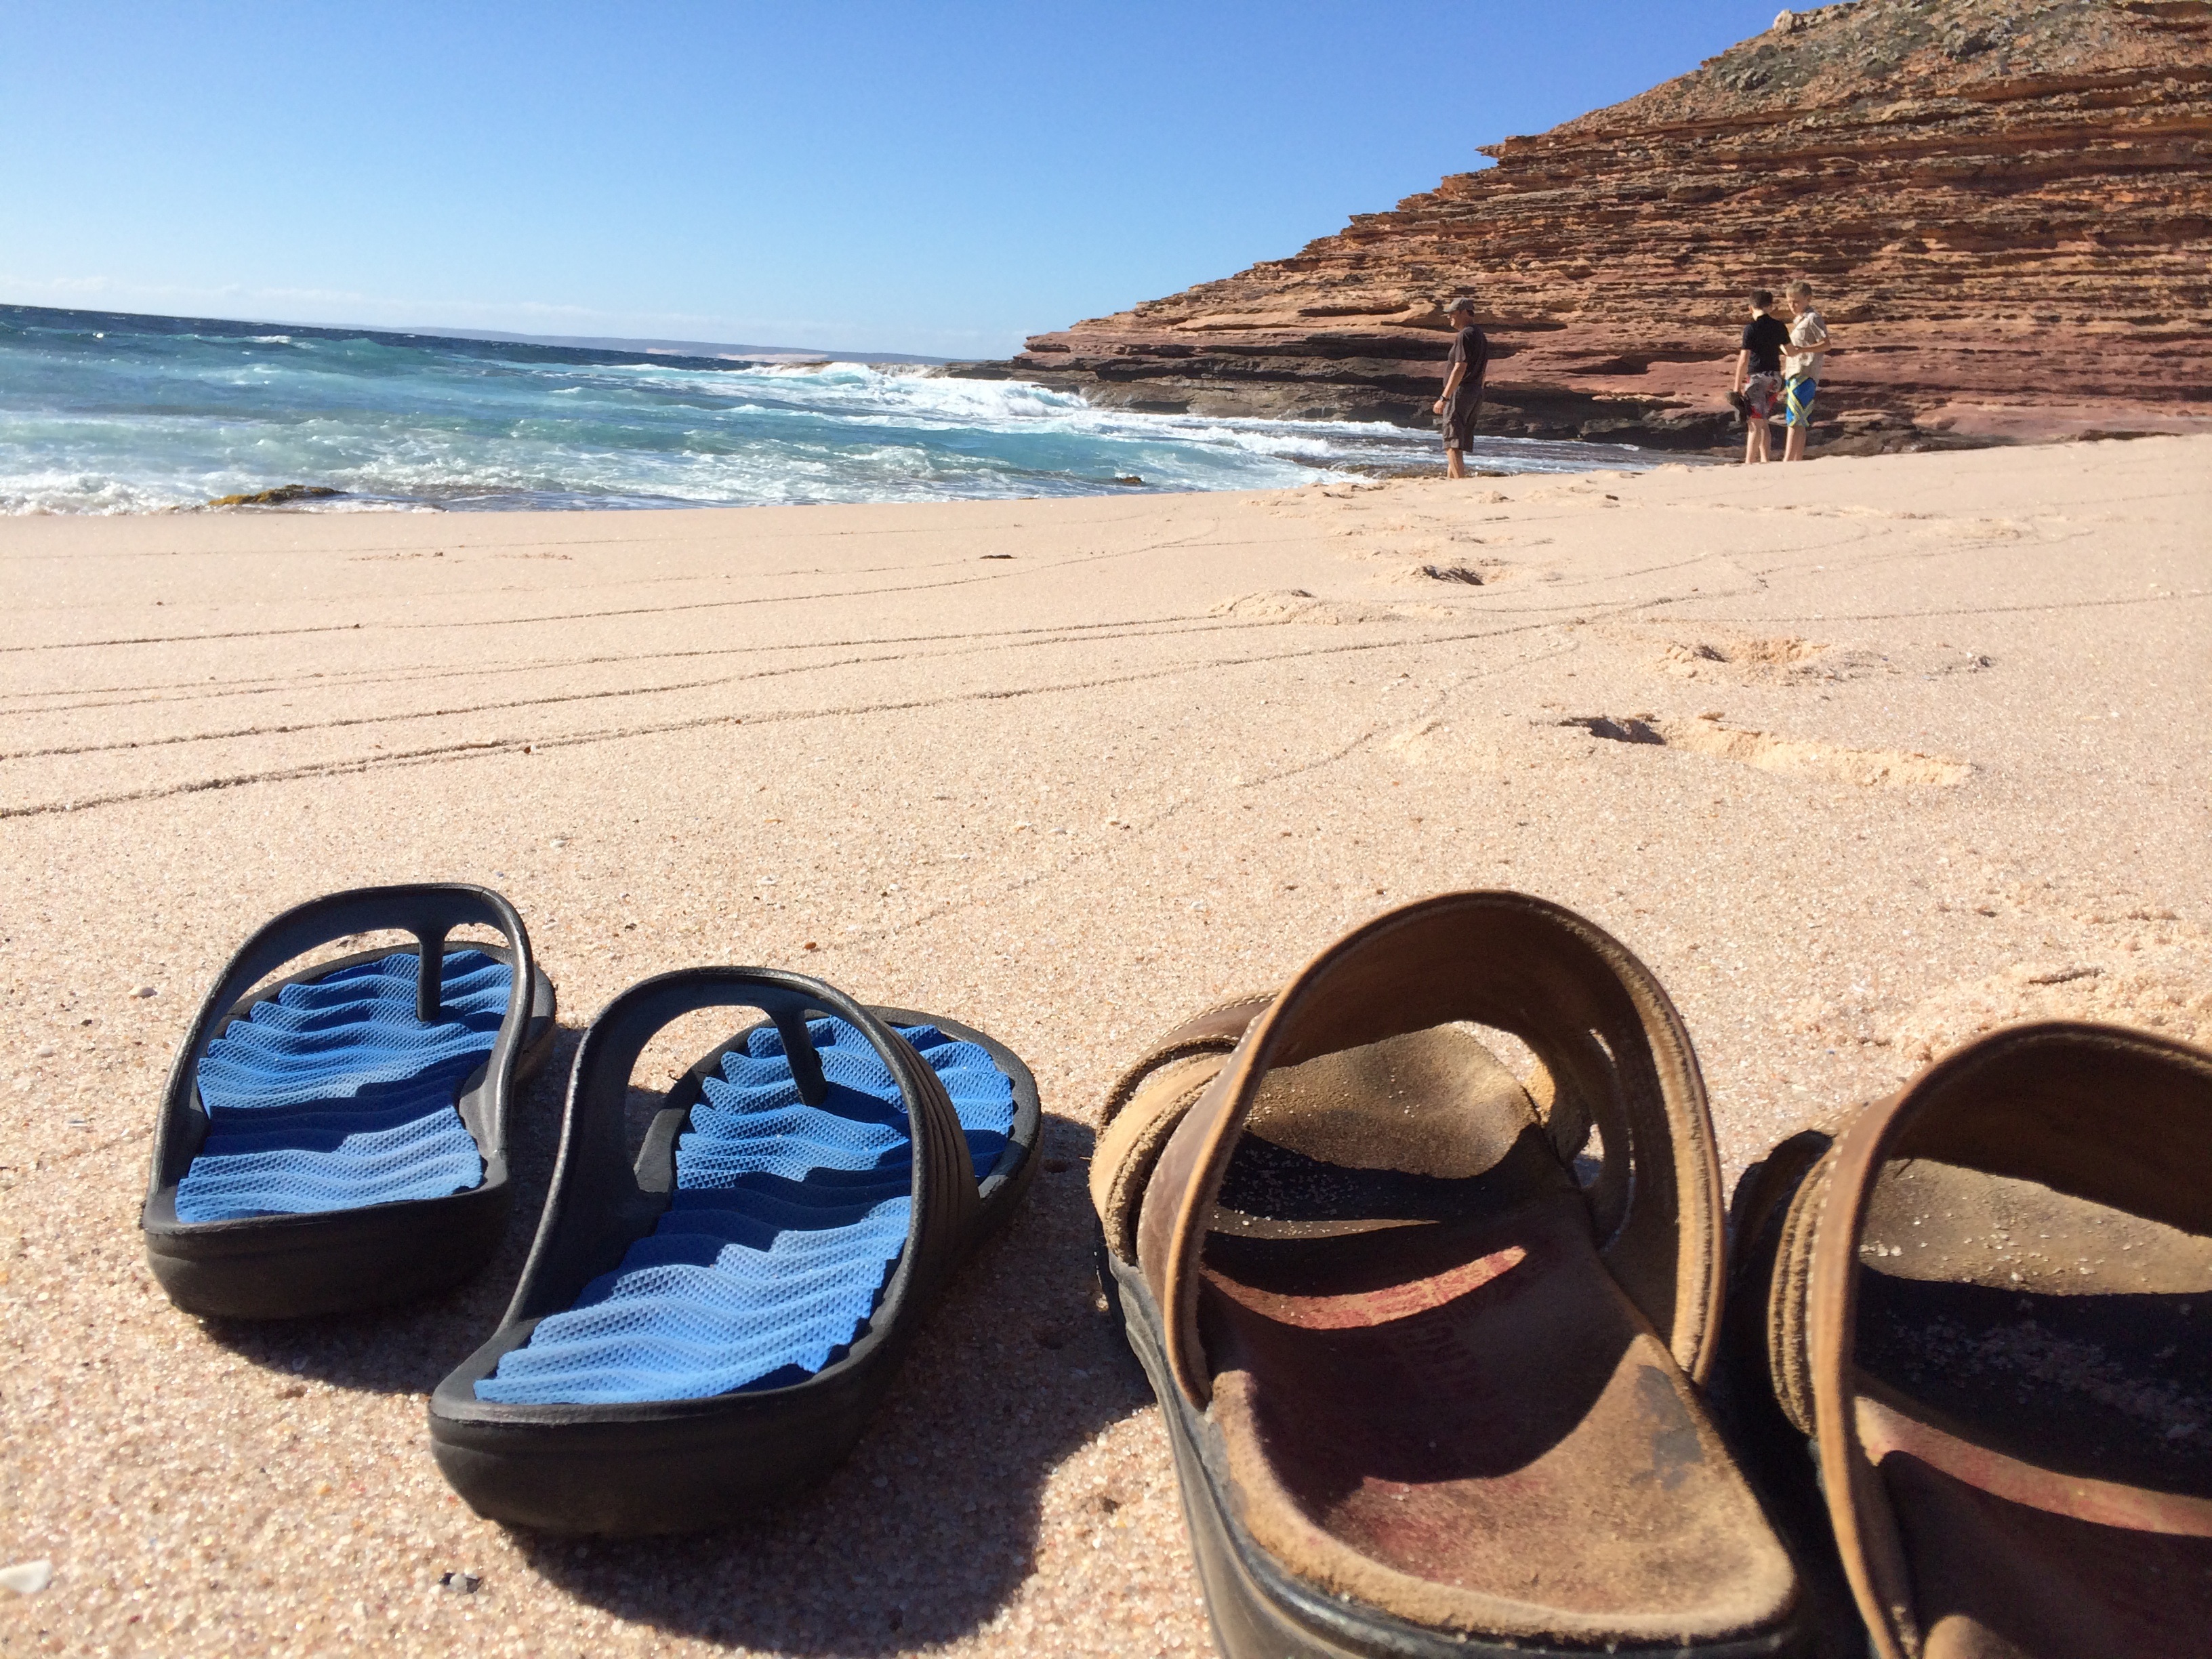
beach, sea, coast, sand, ocean, summer, vacation, travel, holiday, sandals, footwear